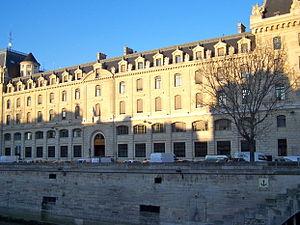
Vue de la préfecture de police de Paris sur son côté donnant sur le quai du Marché-Neuf.
Le quai du Marché-Neuf-Maurice-Grimaud est une voie du 4e arrondissement de Paris.
La préfecture de police, dirigée par le préfet de police, sous l'autorité du ministre de l'Intérieur, est l'institution responsable de l’ensemble du dispositif de sécurité intérieure sur le territoire de Paris et des départements des Hauts-de-Seine, de la Seine-Saint-Denis et du Val-de-Marne. Elle a, à ce titre, la charge de l'ordre public, qu'elle met en œuvre au travers de ses propres directions de police ou en faisant appel aux unités de la gendarmerie nationale ou aux compagnies républicaines de sécurité. Elle veille, sur le territoire dont elle a la responsabilité, à animer l'ensemble du dispositif de sécurité intérieure, en particulier l'action des différents services et forces dont dispose l'État en matière de sécurité intérieure. De même, elle est responsable, dans la capitale, de la délivrance de titres, de la police des débits de boissons ou encore des services vétérinaires et de la répression des fraudes.